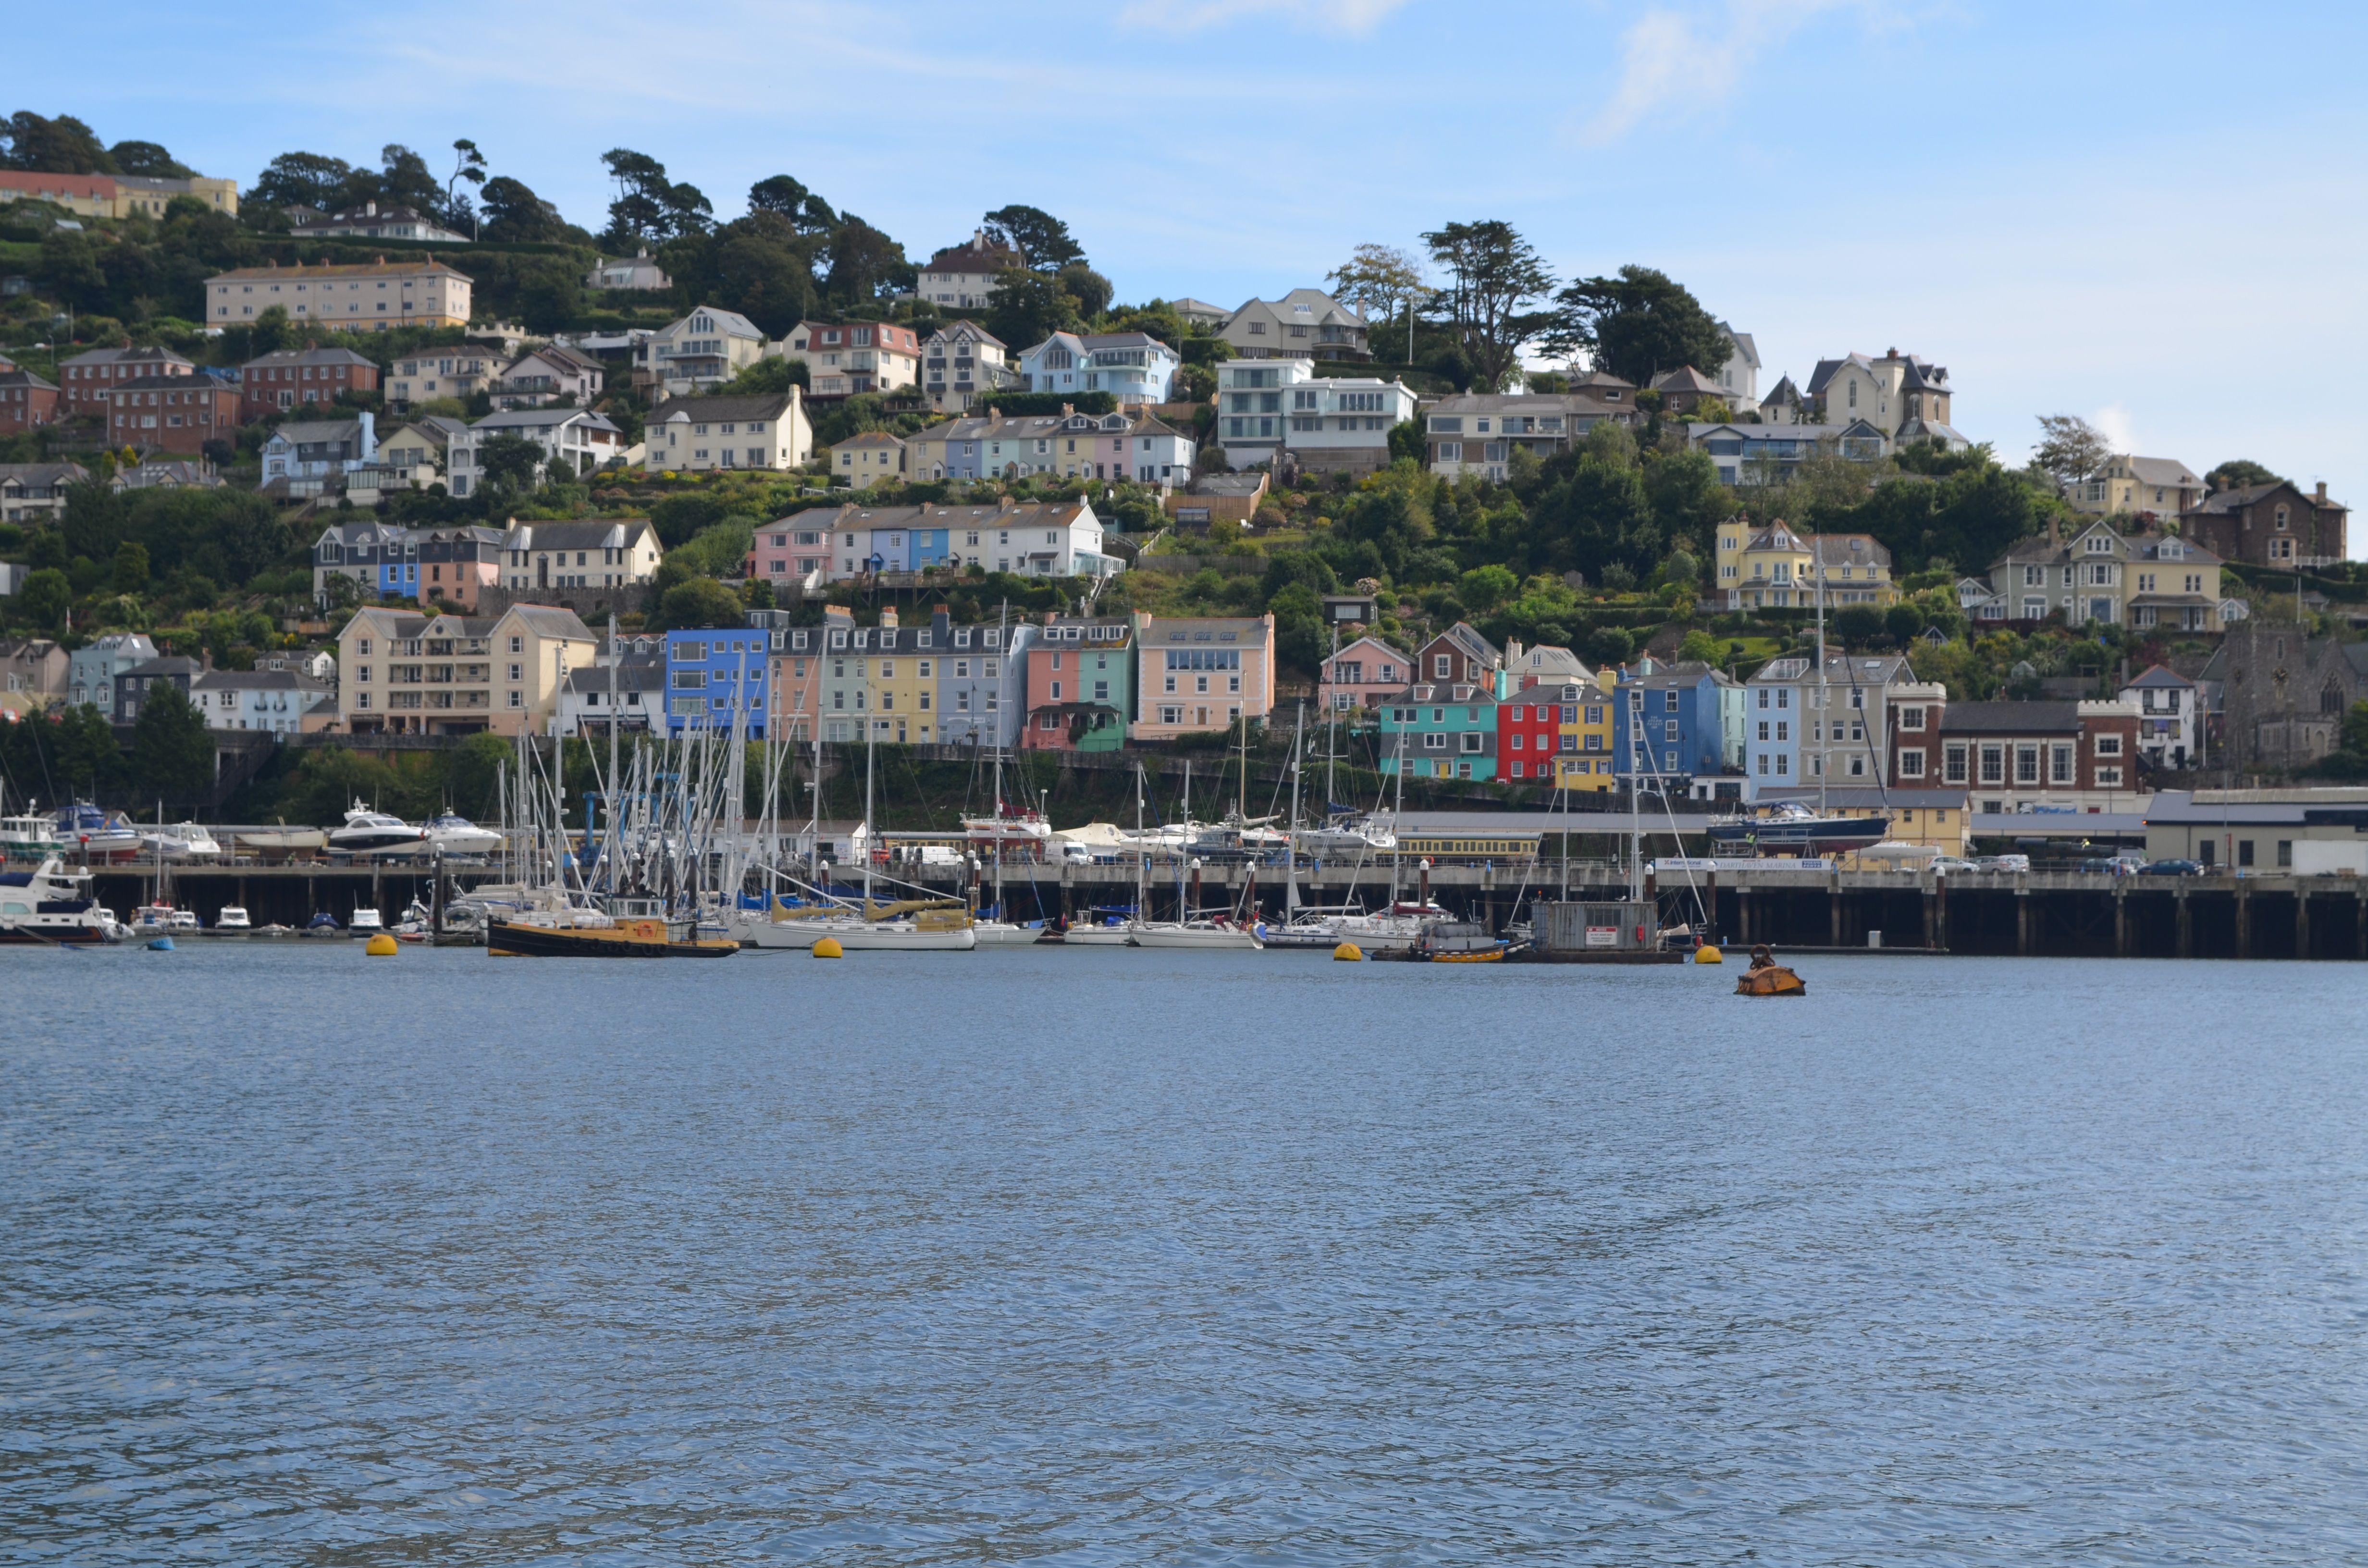
sea, coast, water, ocean, dock, boat, town, river, cityscape, summer, vacation, vehicle, bay, harbor, marina, port, waterway, body of water, channel, summer vacation, passenger ship